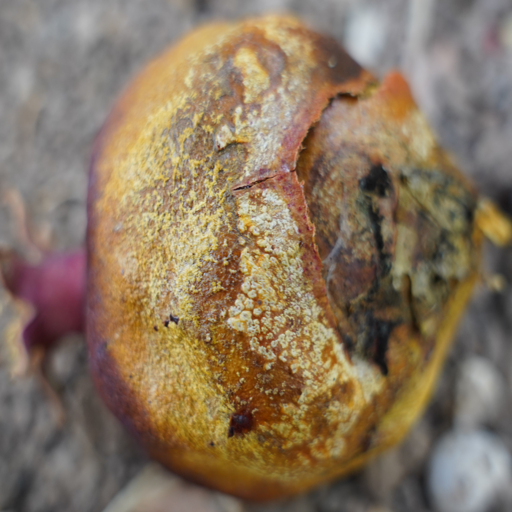
Label: Ectomyelois ceratoniae